Cape Moreton Light

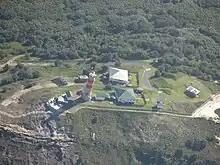
Aerial view of the station showing all structures except the second assistant residence which is to the south (left)

The light characteristic shown is four white flashes, separated by 3.3 seconds, every 20 seconds (Fl.(4)W. 20s), visible for . The light source is a 12 V 35 W Halogen lamp producing an intensity of 14,000 cd. The light revolves three times per minute.